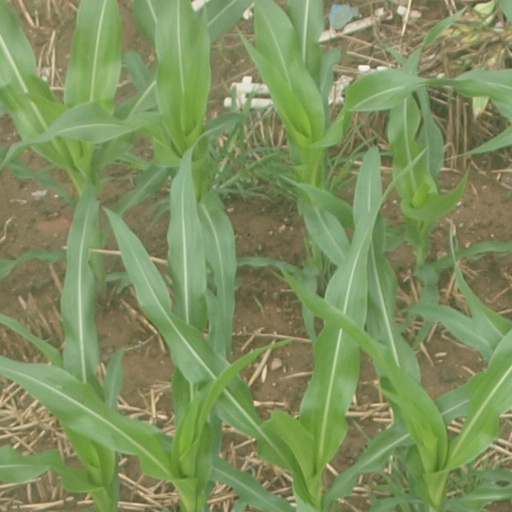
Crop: maize; corn